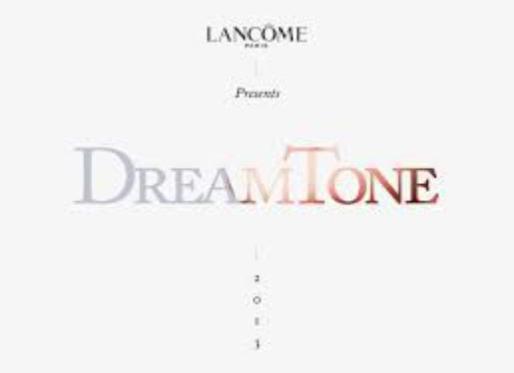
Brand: lancome
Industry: Necessities